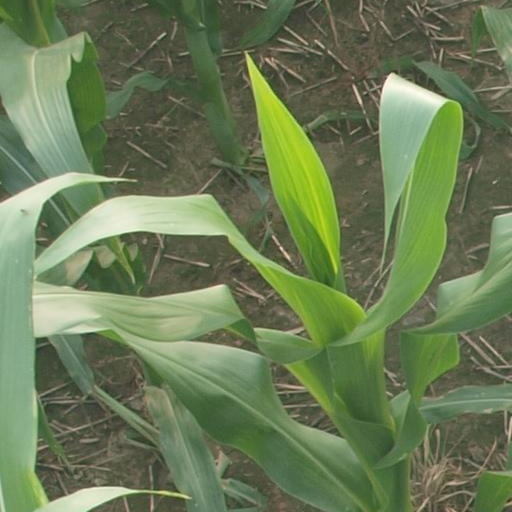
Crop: maize; corn